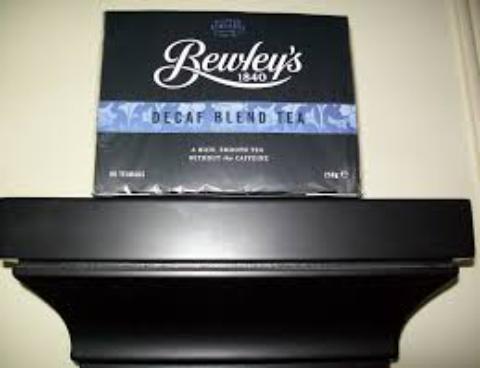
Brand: Bewley's
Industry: Food